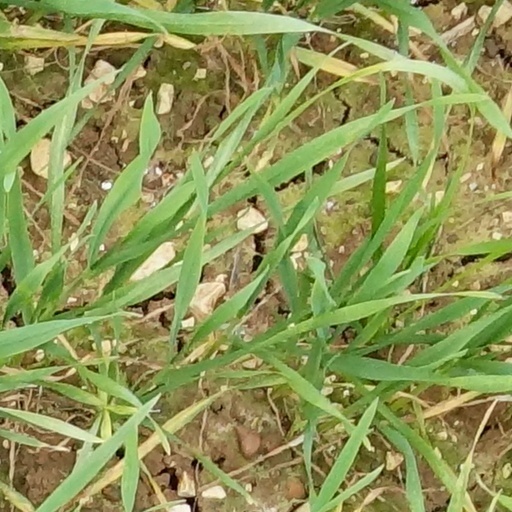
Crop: wheat